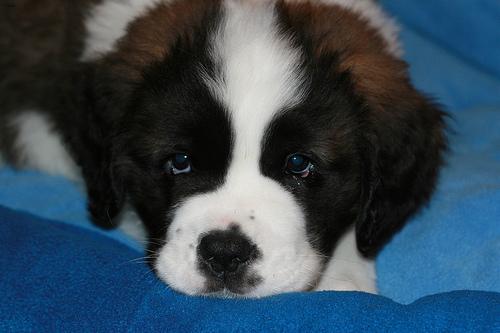
Breed: saint bernard